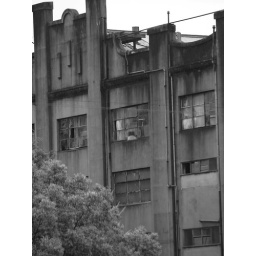
An abandoned power station building in White Bay in Sydney. Industrial photographs cry out to be in black and white.